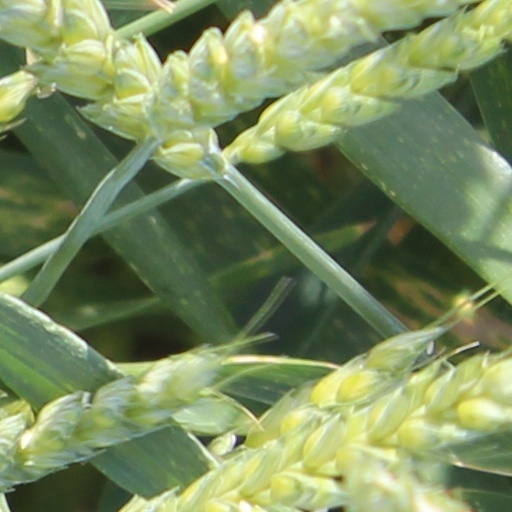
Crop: wheat